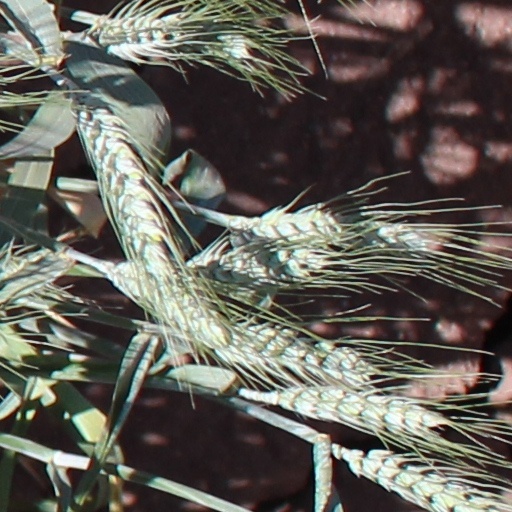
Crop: wheat